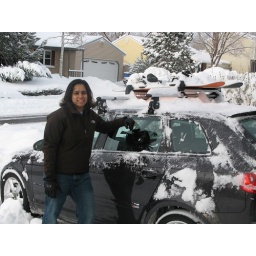
hanging out near Boulder, waiting for roads to clear